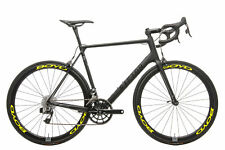
Vehicle type: Bikes